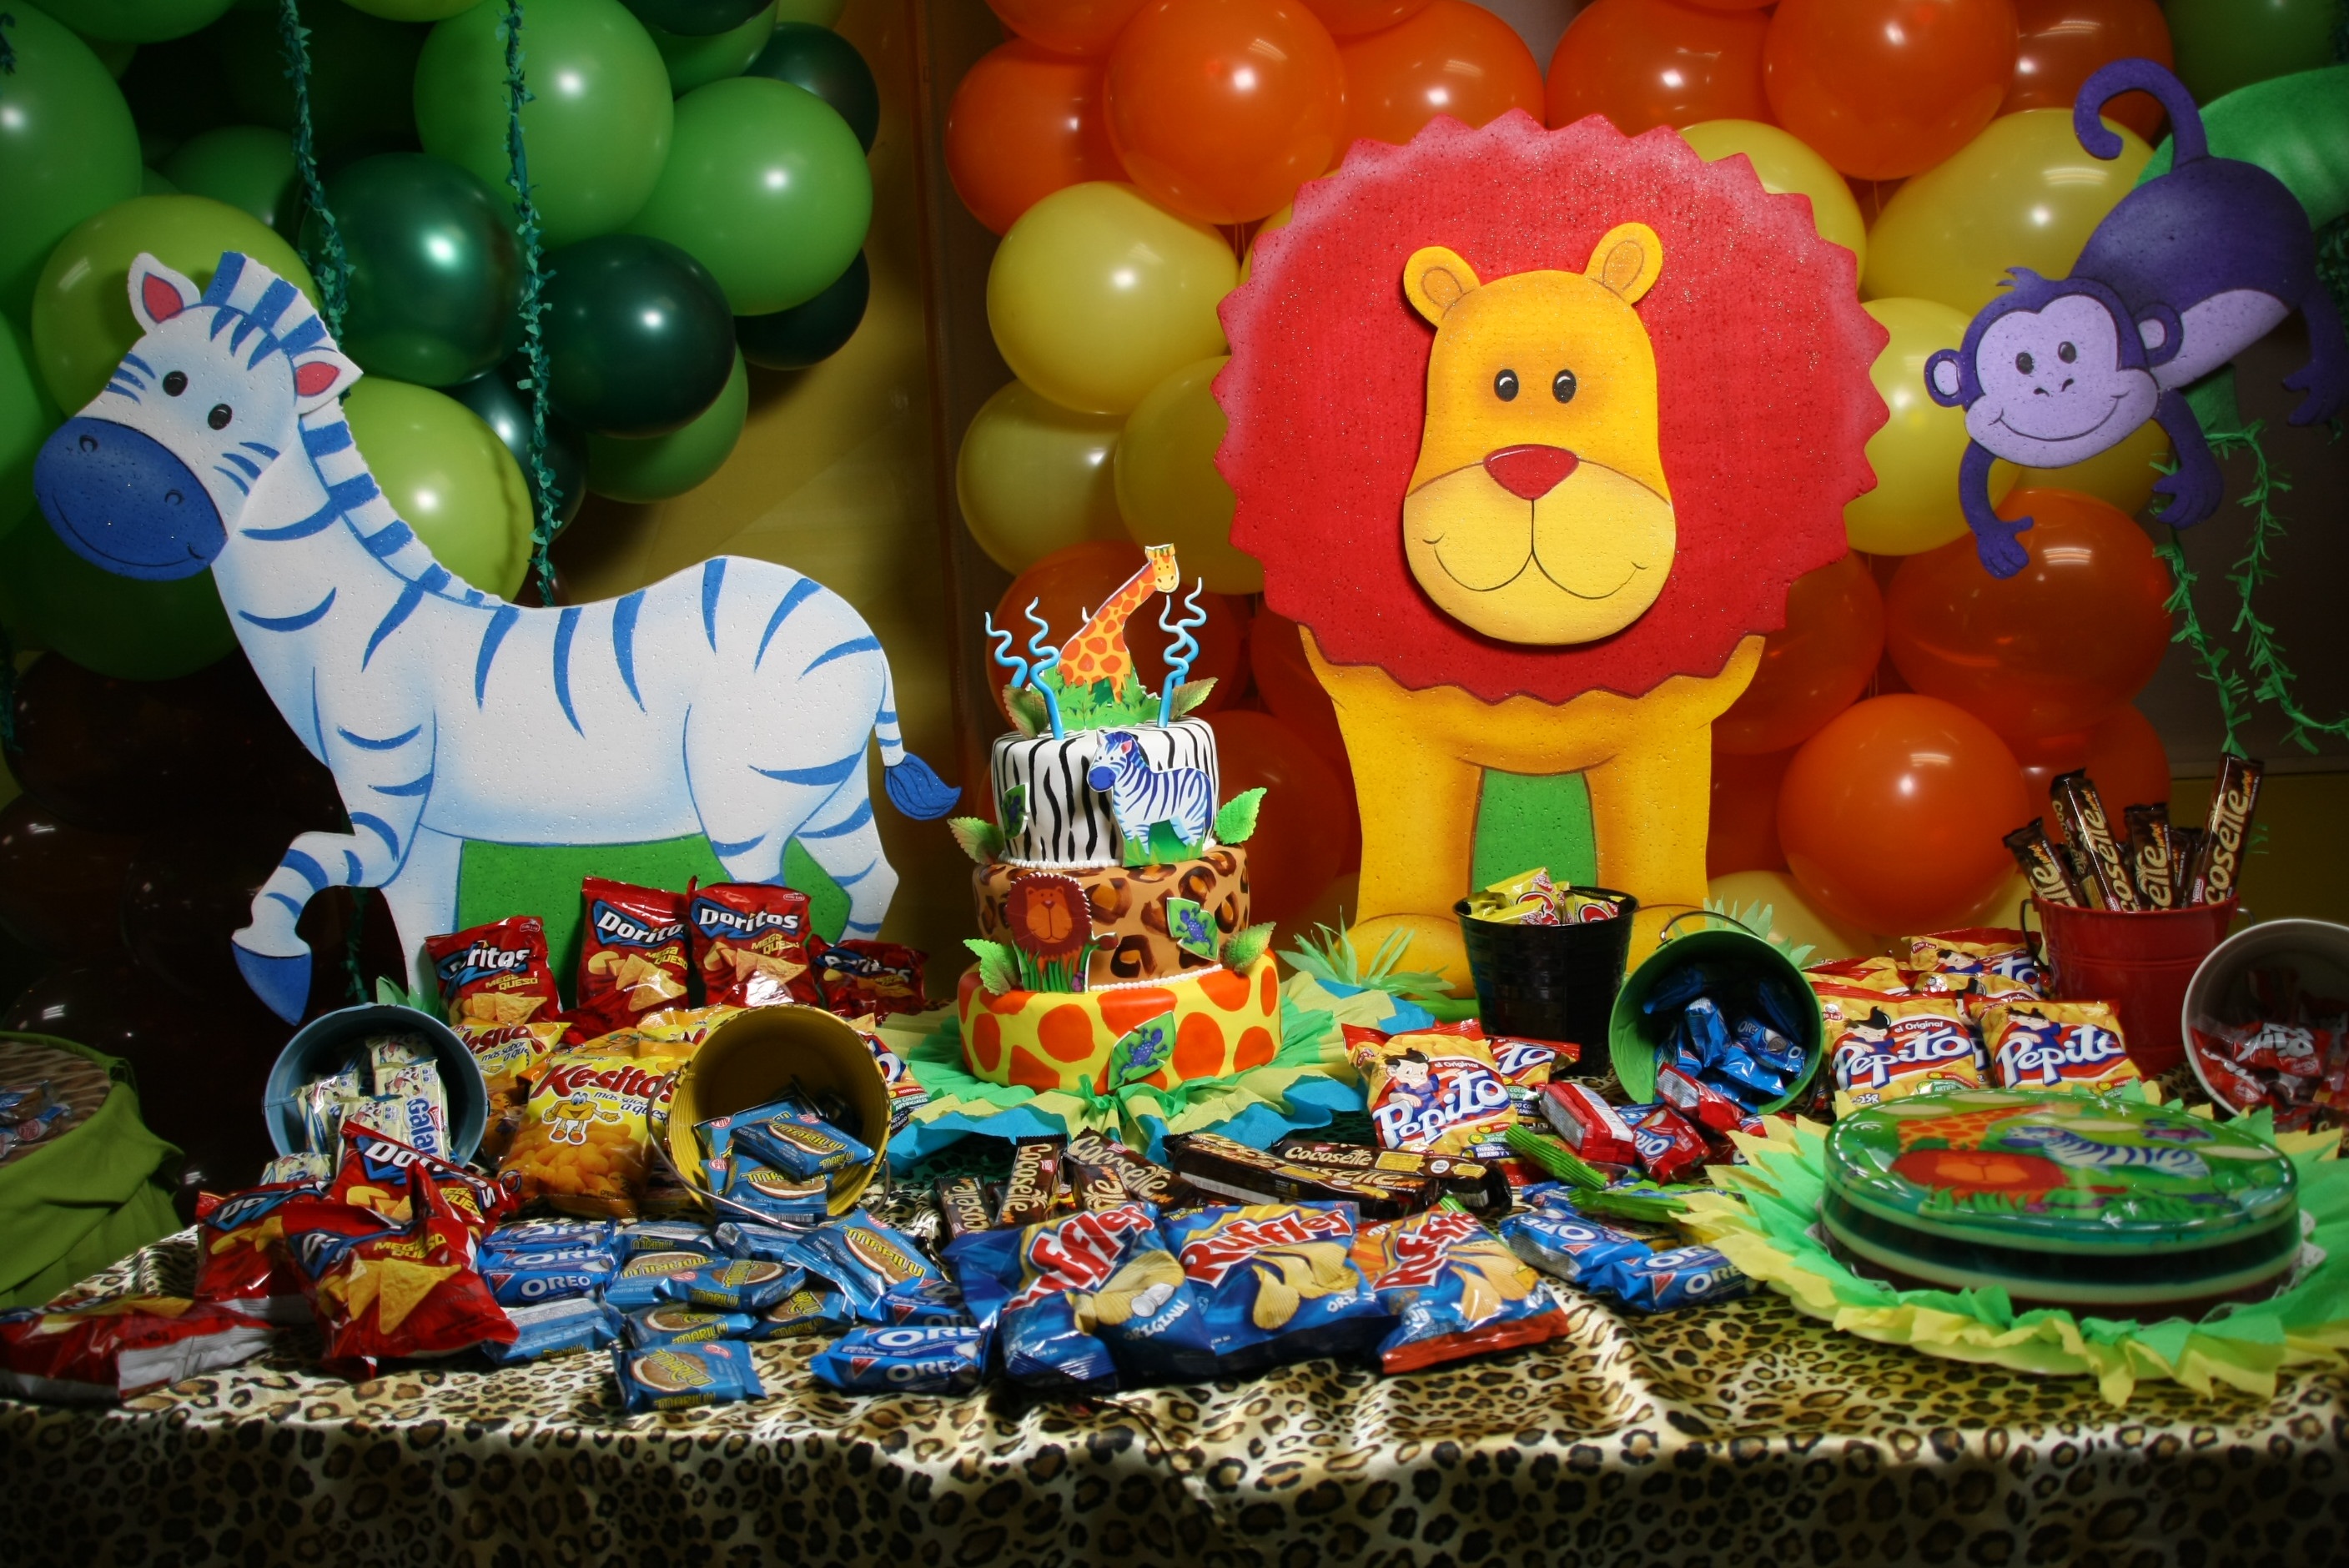
play, balloon, toy, balloons, party, candies